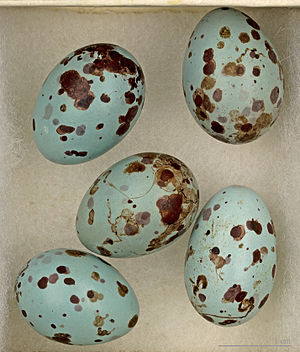
Fugleæg
Fugleæg
Alle fugle lægger æg, fugleæg, men størrelse, farve og form er meget varierende fra art til art. Læren om fugleæg hedder oologi.